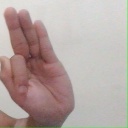
अक्षर: फ